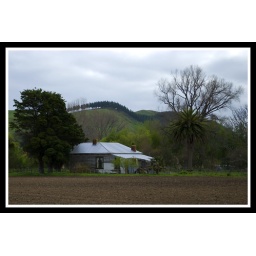
An old house next to the Waimarama church in the Hawkes Bay. Painting part complete.